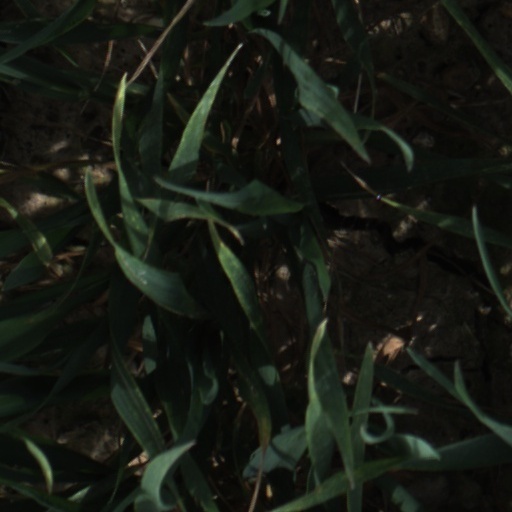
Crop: wheat